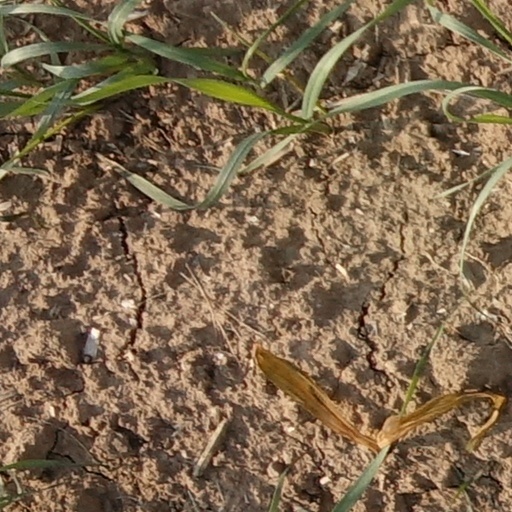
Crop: wheat